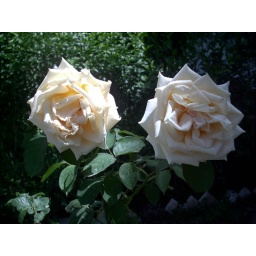
white rose couple enjoying in Nainital